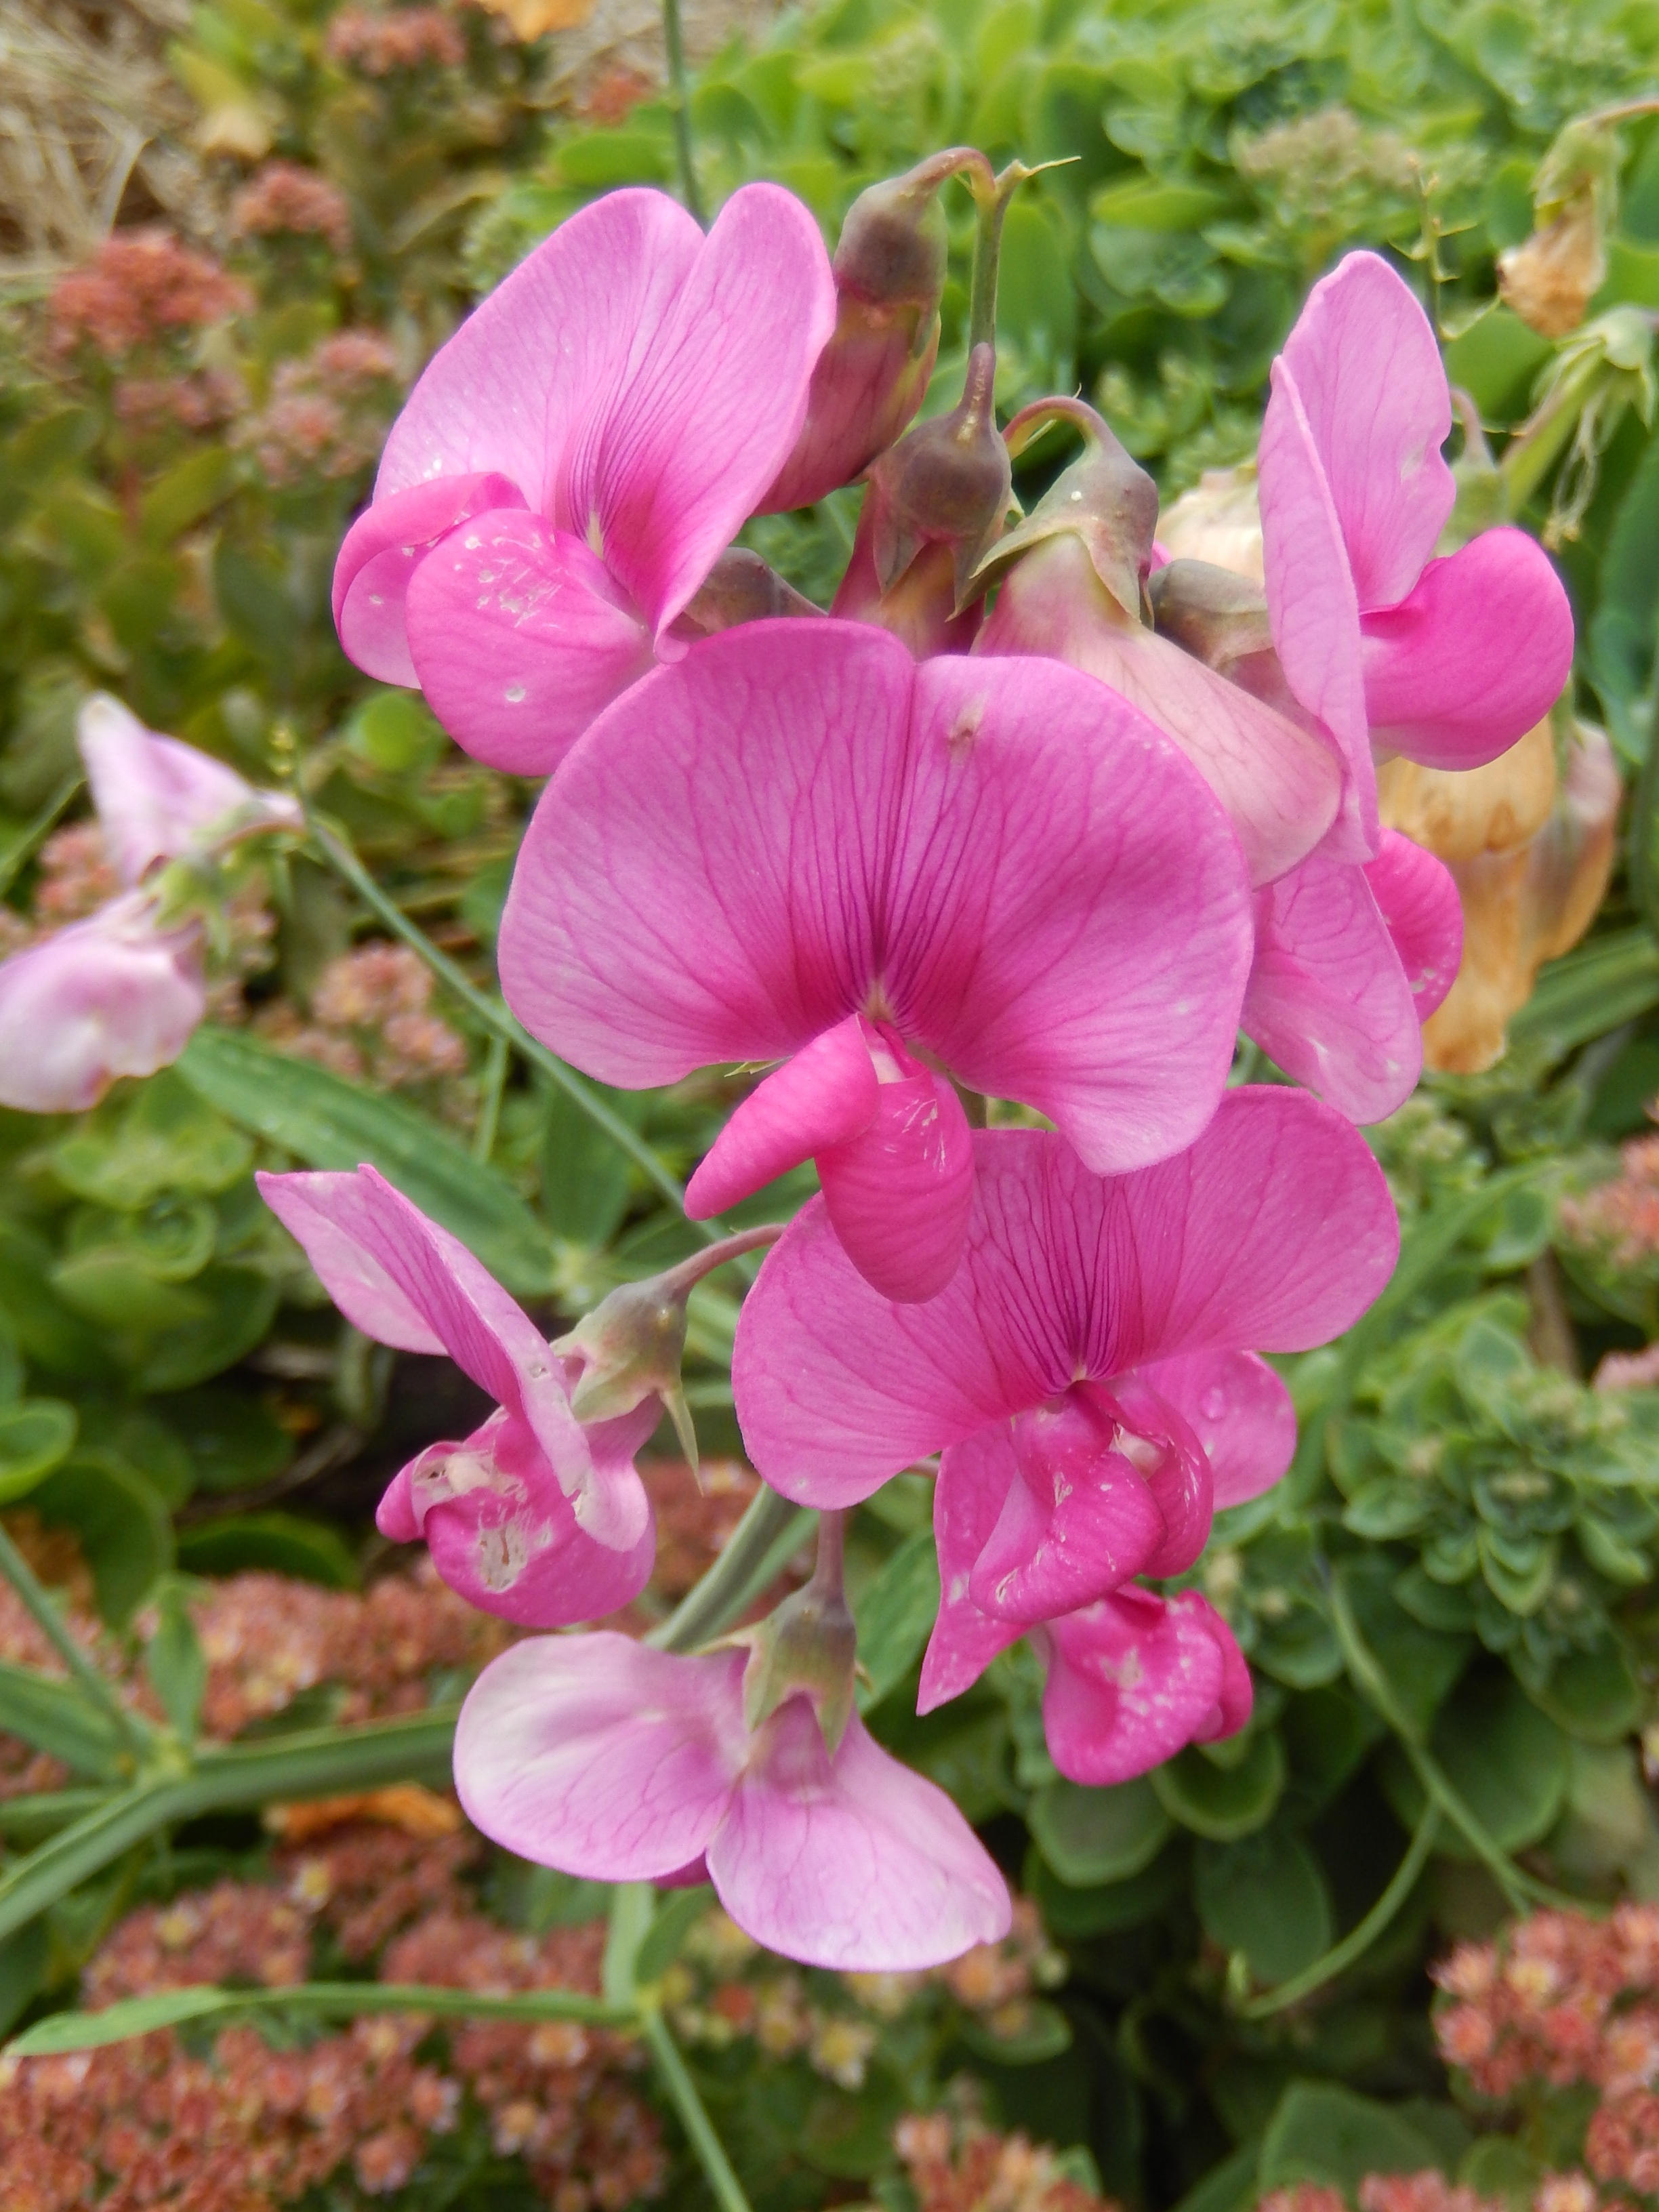
nature, plant, flower, petal, spring, botany, flora, wildflower, flowers, wild flowers, snapdragon, public garden, flowering plant, tuberous pea, annual plant, land plant, everlasting sweet pea, noiretable